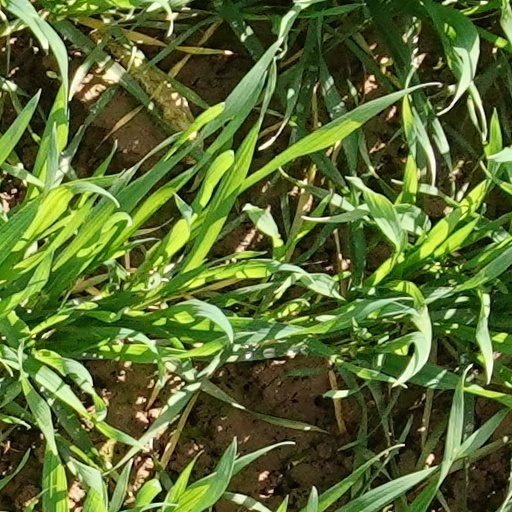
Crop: wheat